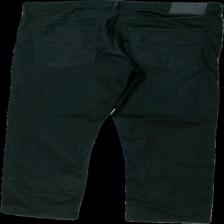
View: back
Type: Jeans
Category: Men
Brand: Jack And Jones
Colors: Black
Material: 90% cotton 10% elastane
Cut: Regular
Season: All
Trend: Denim
Damage location: top center
Damage 2 location: middle center
Price range: 50-100
Recommended usage: Reuse
Description: svarta jeans